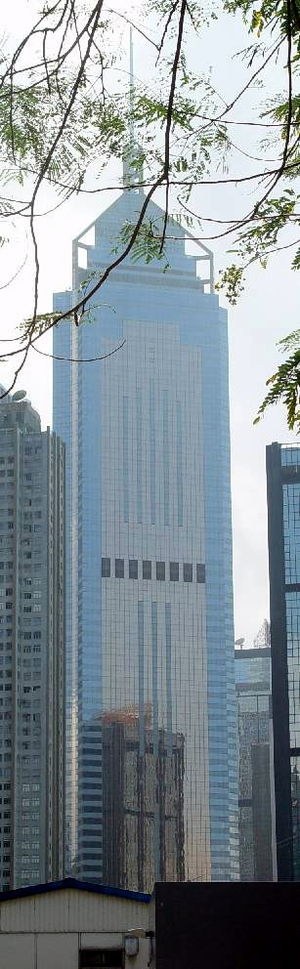
Central Plaza
Central Plaza er en skyskraber som ligger i Hongkong og er 374 meter høj og har 78 etager. Bygningen stod færdig i februar 1992 og er har et areal på 7,230 m². På toppen af skyskraberen er der en slags pyramide. Deroppe ligger verdens højestbeliggende kirke. Central Plaza var den højeste bygningen i Asien fra 1992 til 1996, indtil at Shun Hing Square stod færdigt.